Harold McDonell

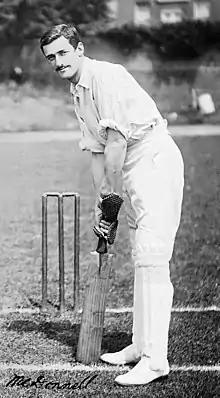
McDonell

Harold Clark McDonell (19 September 1882 – 23 July 1965) was an English first-class cricketer and educator. As a cricketer, he played county cricket for both Surrey and Hampshire, and varsity cricket for Cambridge University. In nearly 130 first-class appearances, he took nearly 450 wickets with his leg spin bowling, in addition to scoring over 3,000 runs. As an educator, McDonnell began his teaching career at Twyford School, where he had attended in his youth. From 1910 to 1937, he was headmaster of the school.